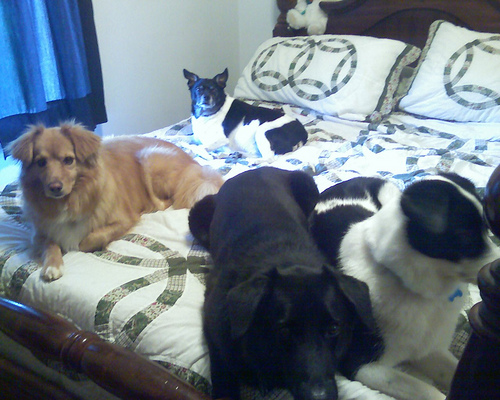
user: Given an image and a question. Answer the question in a short answer. Question: What brand is this cover? Short Answer:
assistant: target